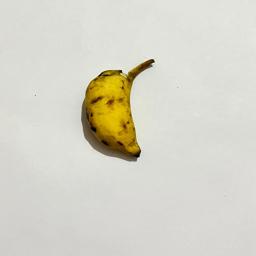
Ripeness: Ripe